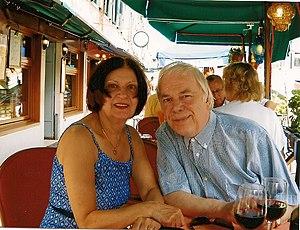
Marc Alyn et son épouse à une terrasse de restaurant à Venise en septembre 2009.
Marc Alyn, de son vrai nom Alain-Marc Fécherolle, est un écrivain et poète français né le 18 mars 1937 à Reims.